Murray River

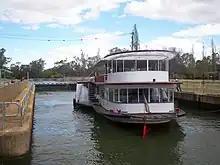
The PS Melbourne passing through Lock 11 at Mildura

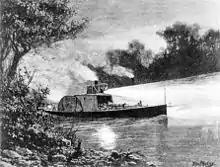
A paddle steamer passing another on the Murray at night, about 1880

Shipping cannot enter the Murray from the sea because it does not have an estuary. However, in the 19th century the river supported a substantial commercial trade using shallow-draft paddle steamers, the first trips being made by two boats from South Australia on the spring flood of 1853. The "Lady Augusta", captained by Francis Cadell, reached Swan Hill while another, "Mary Ann", captained by William Randell, reached Moama (near Echuca). In 1855 a steamer carrying gold-mining supplies reached Albury but Echuca was the usual turn-around point, though small boats continued to link with up-river ports such as Tocumwal, Wahgunyah and Albury.